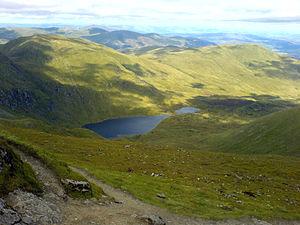
La culture de l'Écosse forme une synthèse des différentes cultures, celtes, pictes et anglaises principalement, ayant baigné le pays. Les reliefs naturels, délimitant géographiquement les Highlands, montagneux et isolés, au Nord, et les Lowlands, plus ouverts aux échanges culturels et commerciaux avec l'Angleterre, ont joué un rôle important dans l'établissement du panorama culturel écossais.